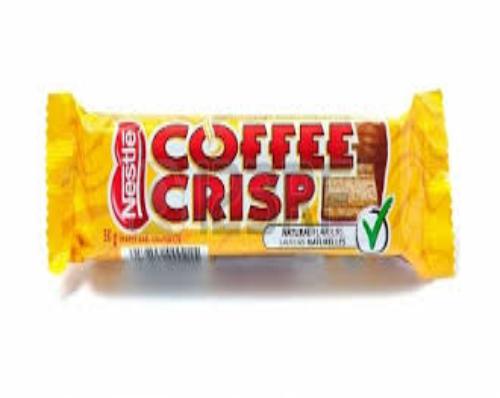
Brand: Coffee Crisp
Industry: Food